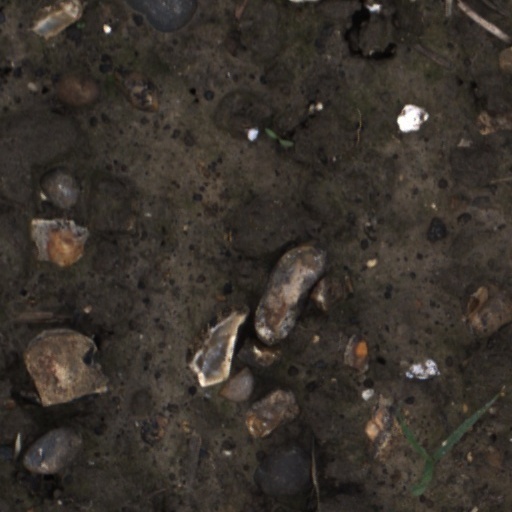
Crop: wheat